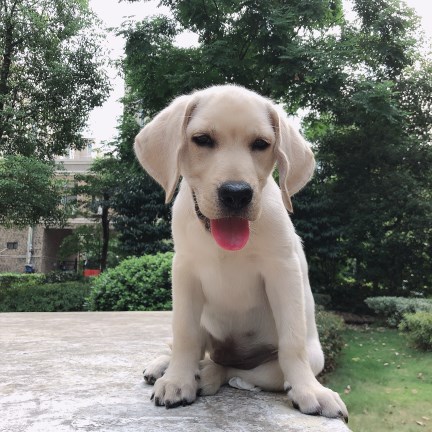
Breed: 3580-n000122-Labrador_retriever